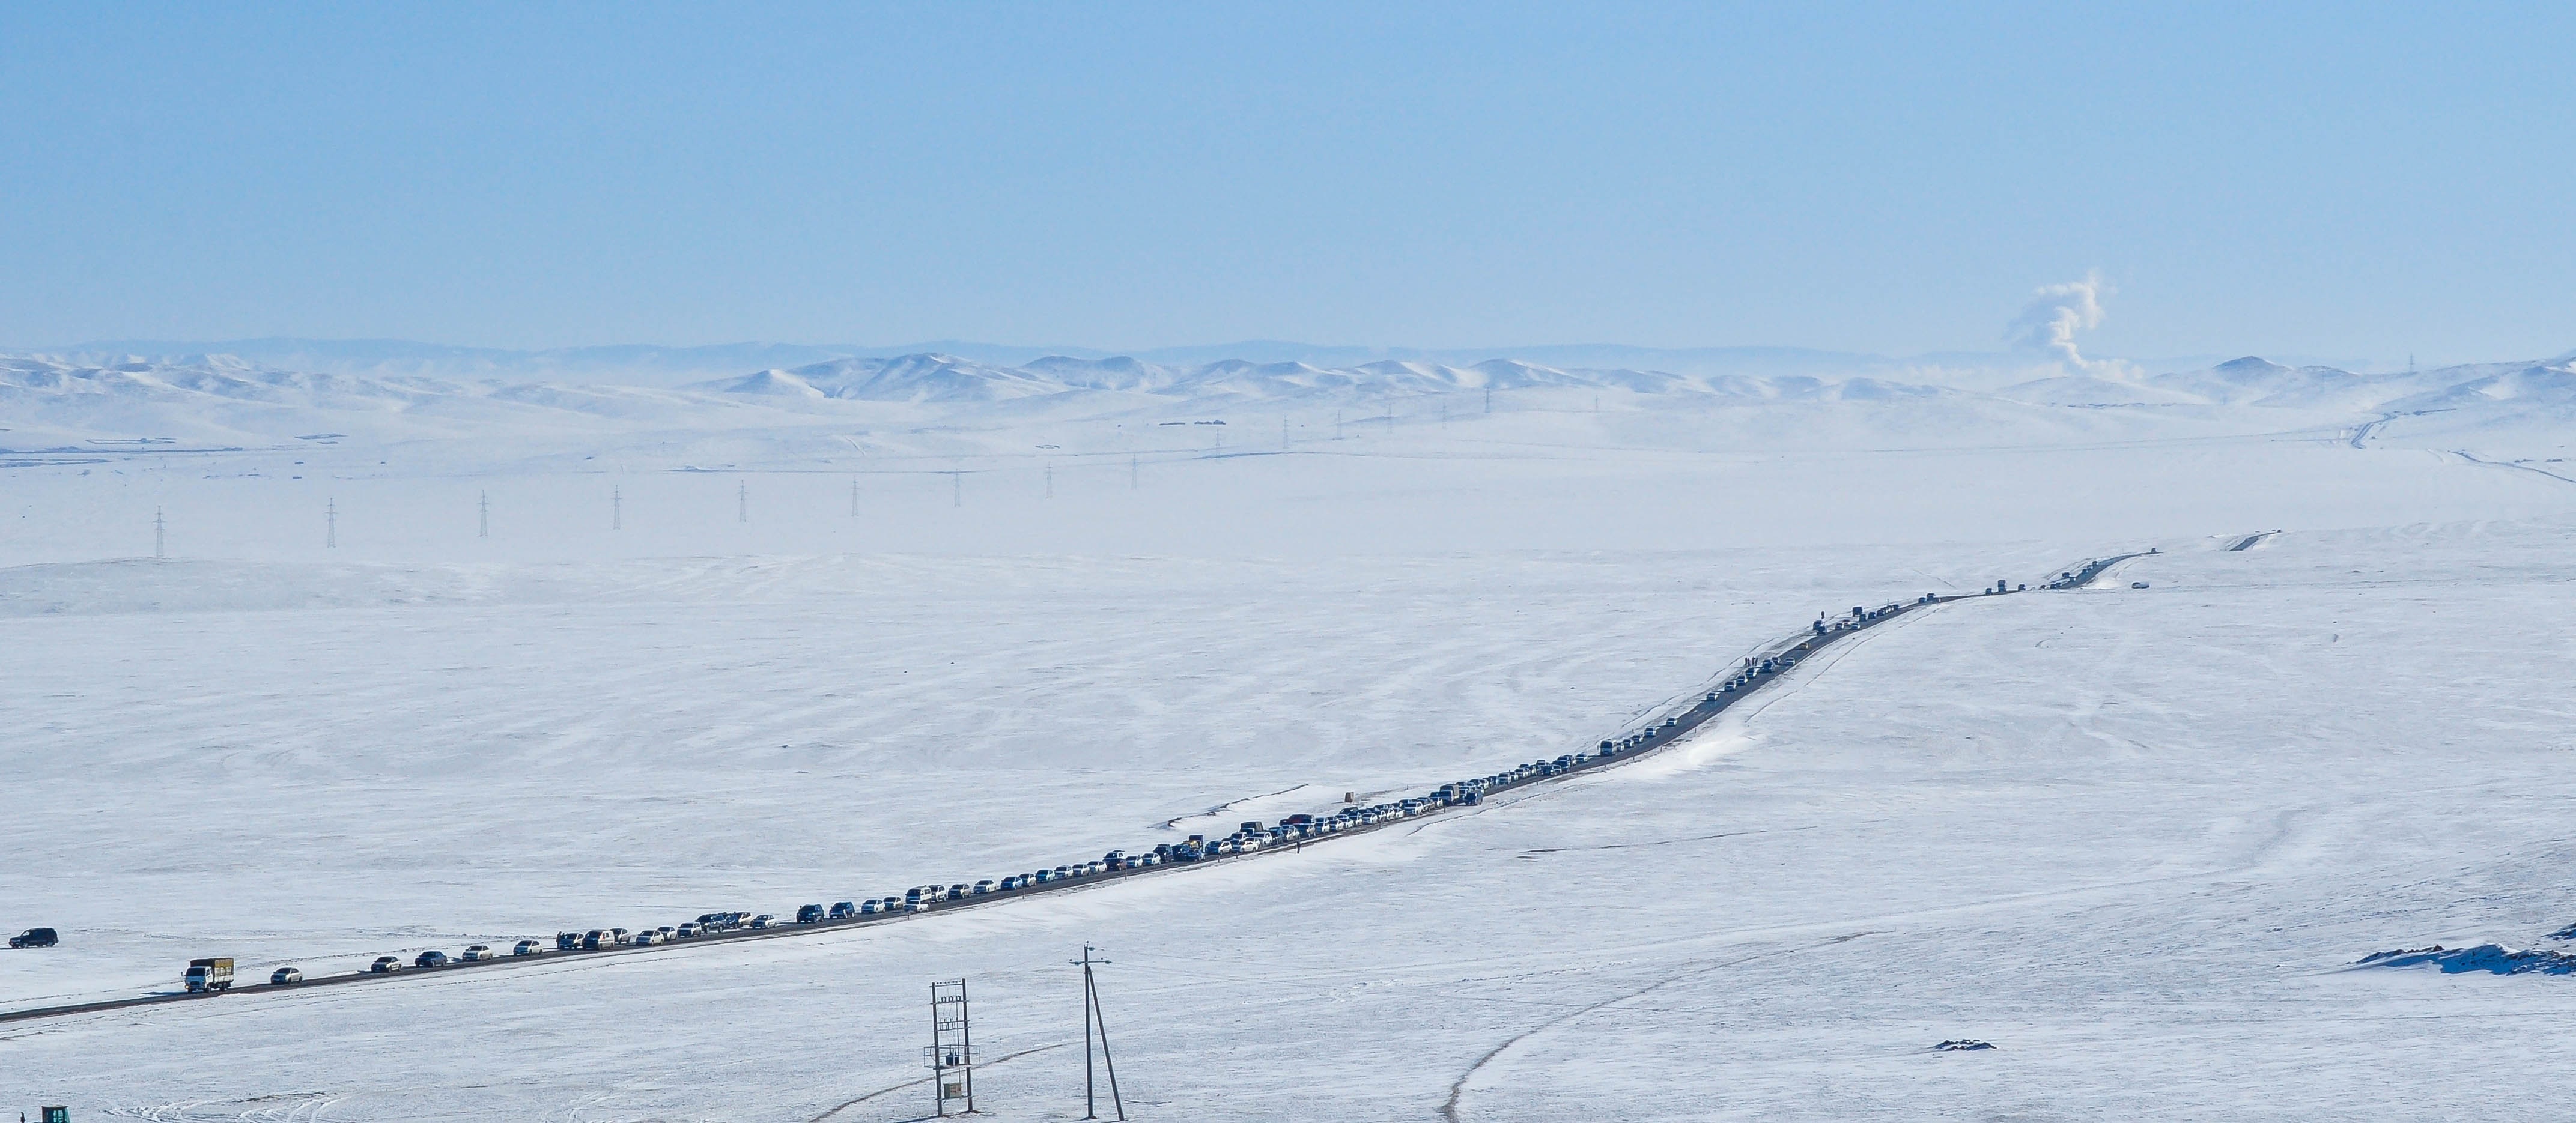
nature, mountain, snow, cold, winter, road, white, traffic, car, countryside, highway, driving, asphalt, transportation, transport, vehicle, drive, weather, arctic, skiing, sports equipment, winter sport, ski, plateau, piste, mongolia, slippery, tundra, ski touring, arctic ocean, ski equipment, geological phenomenon